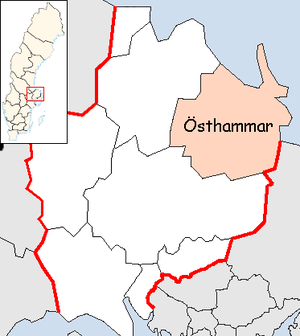
Östhammars kommun
Östhammar kommune ligger i landskapet Uppland i det svenske län Uppsala län. Kommunens administrationcenter ligger i byen Östhammar.